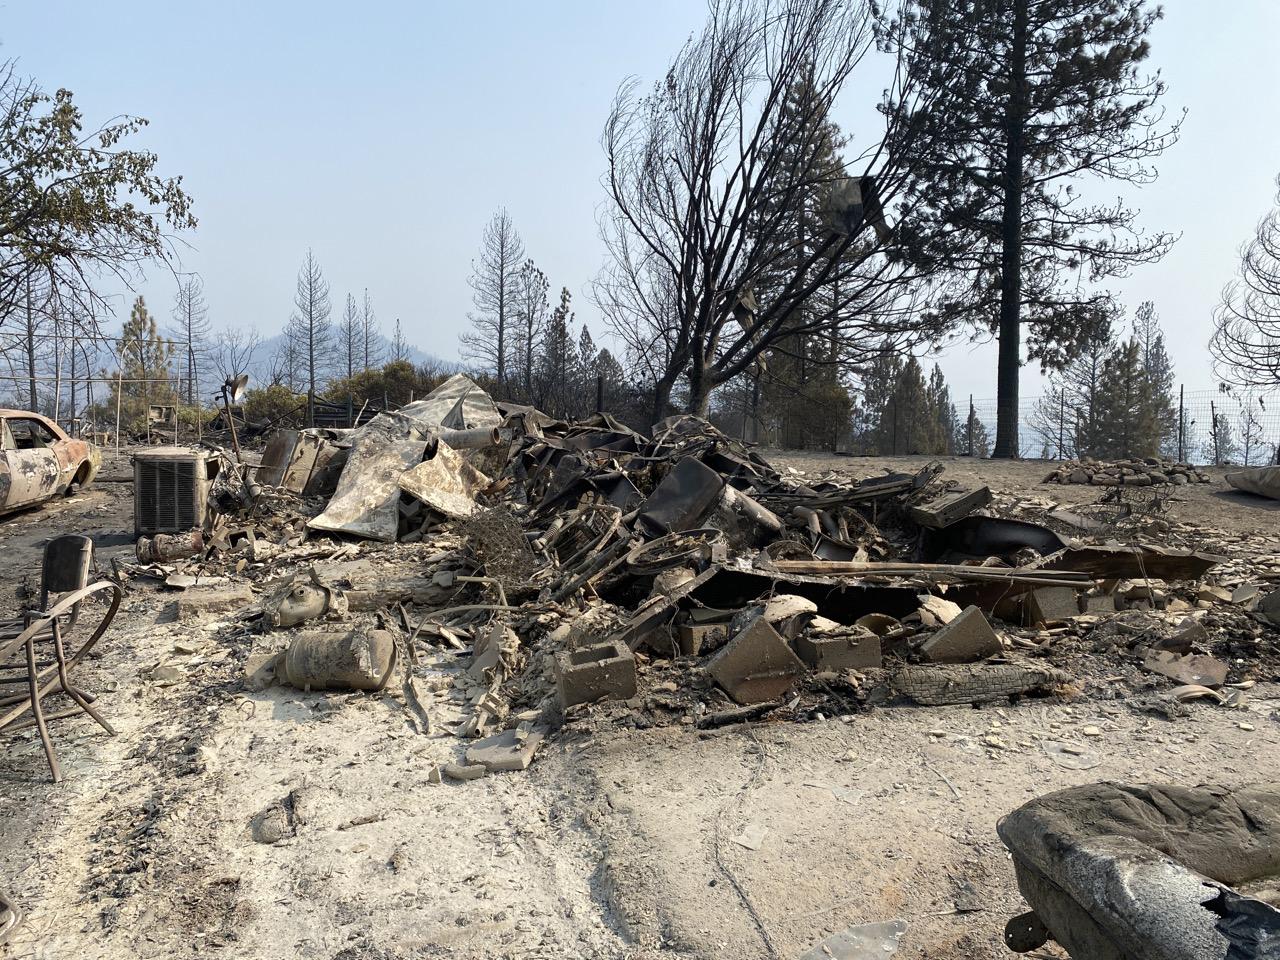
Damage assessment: destroyed